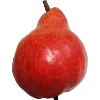
Label: Pear Red 1